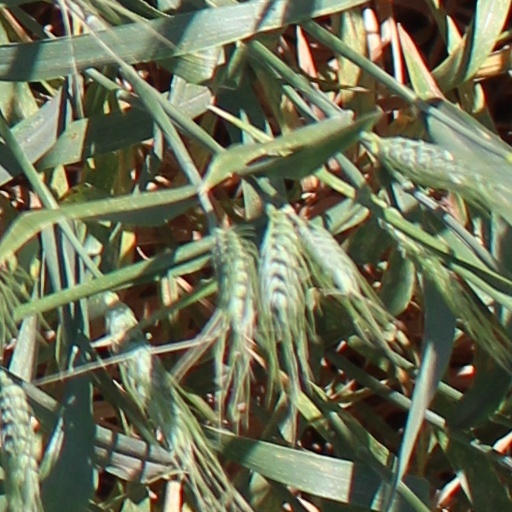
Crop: wheat